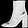
Label: Ankle boot